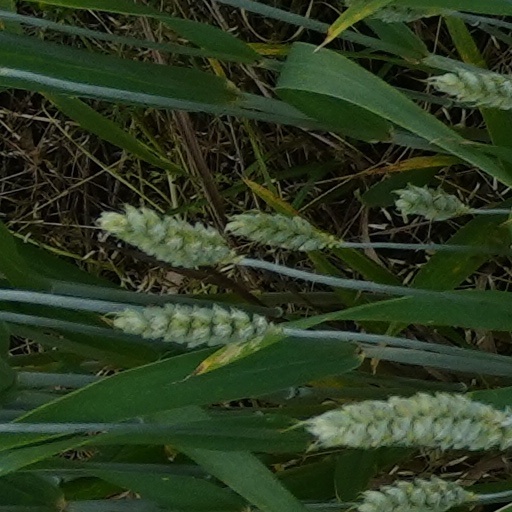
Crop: wheat